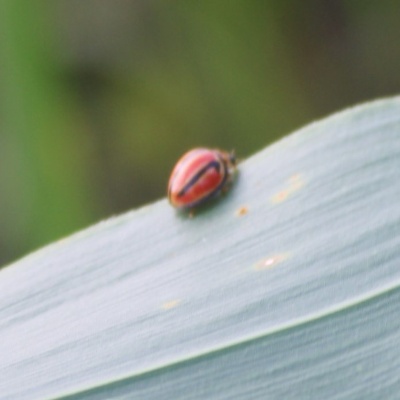
Crop: Maize
Condition: leaf beetle